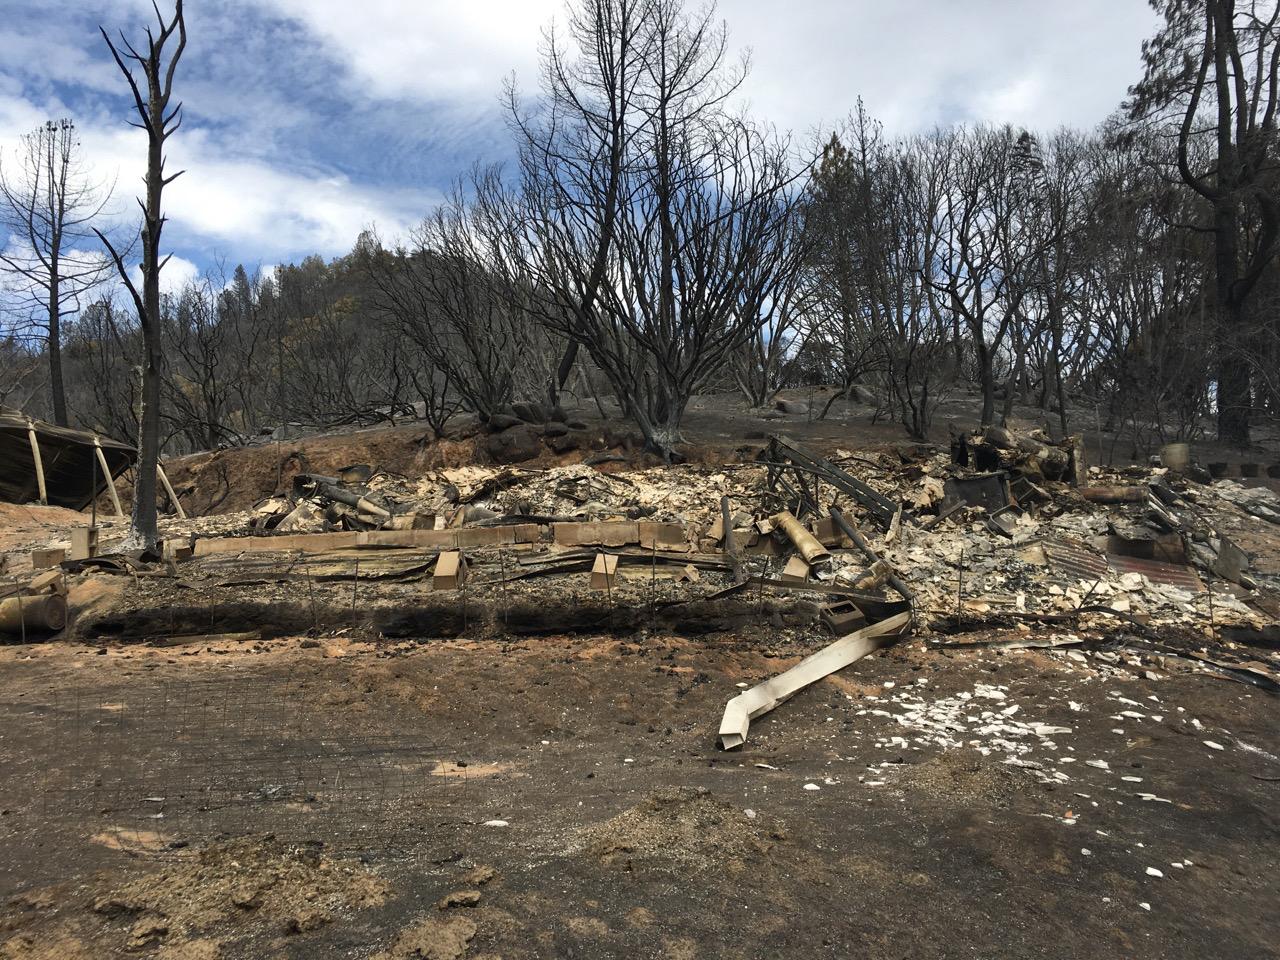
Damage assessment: destroyed